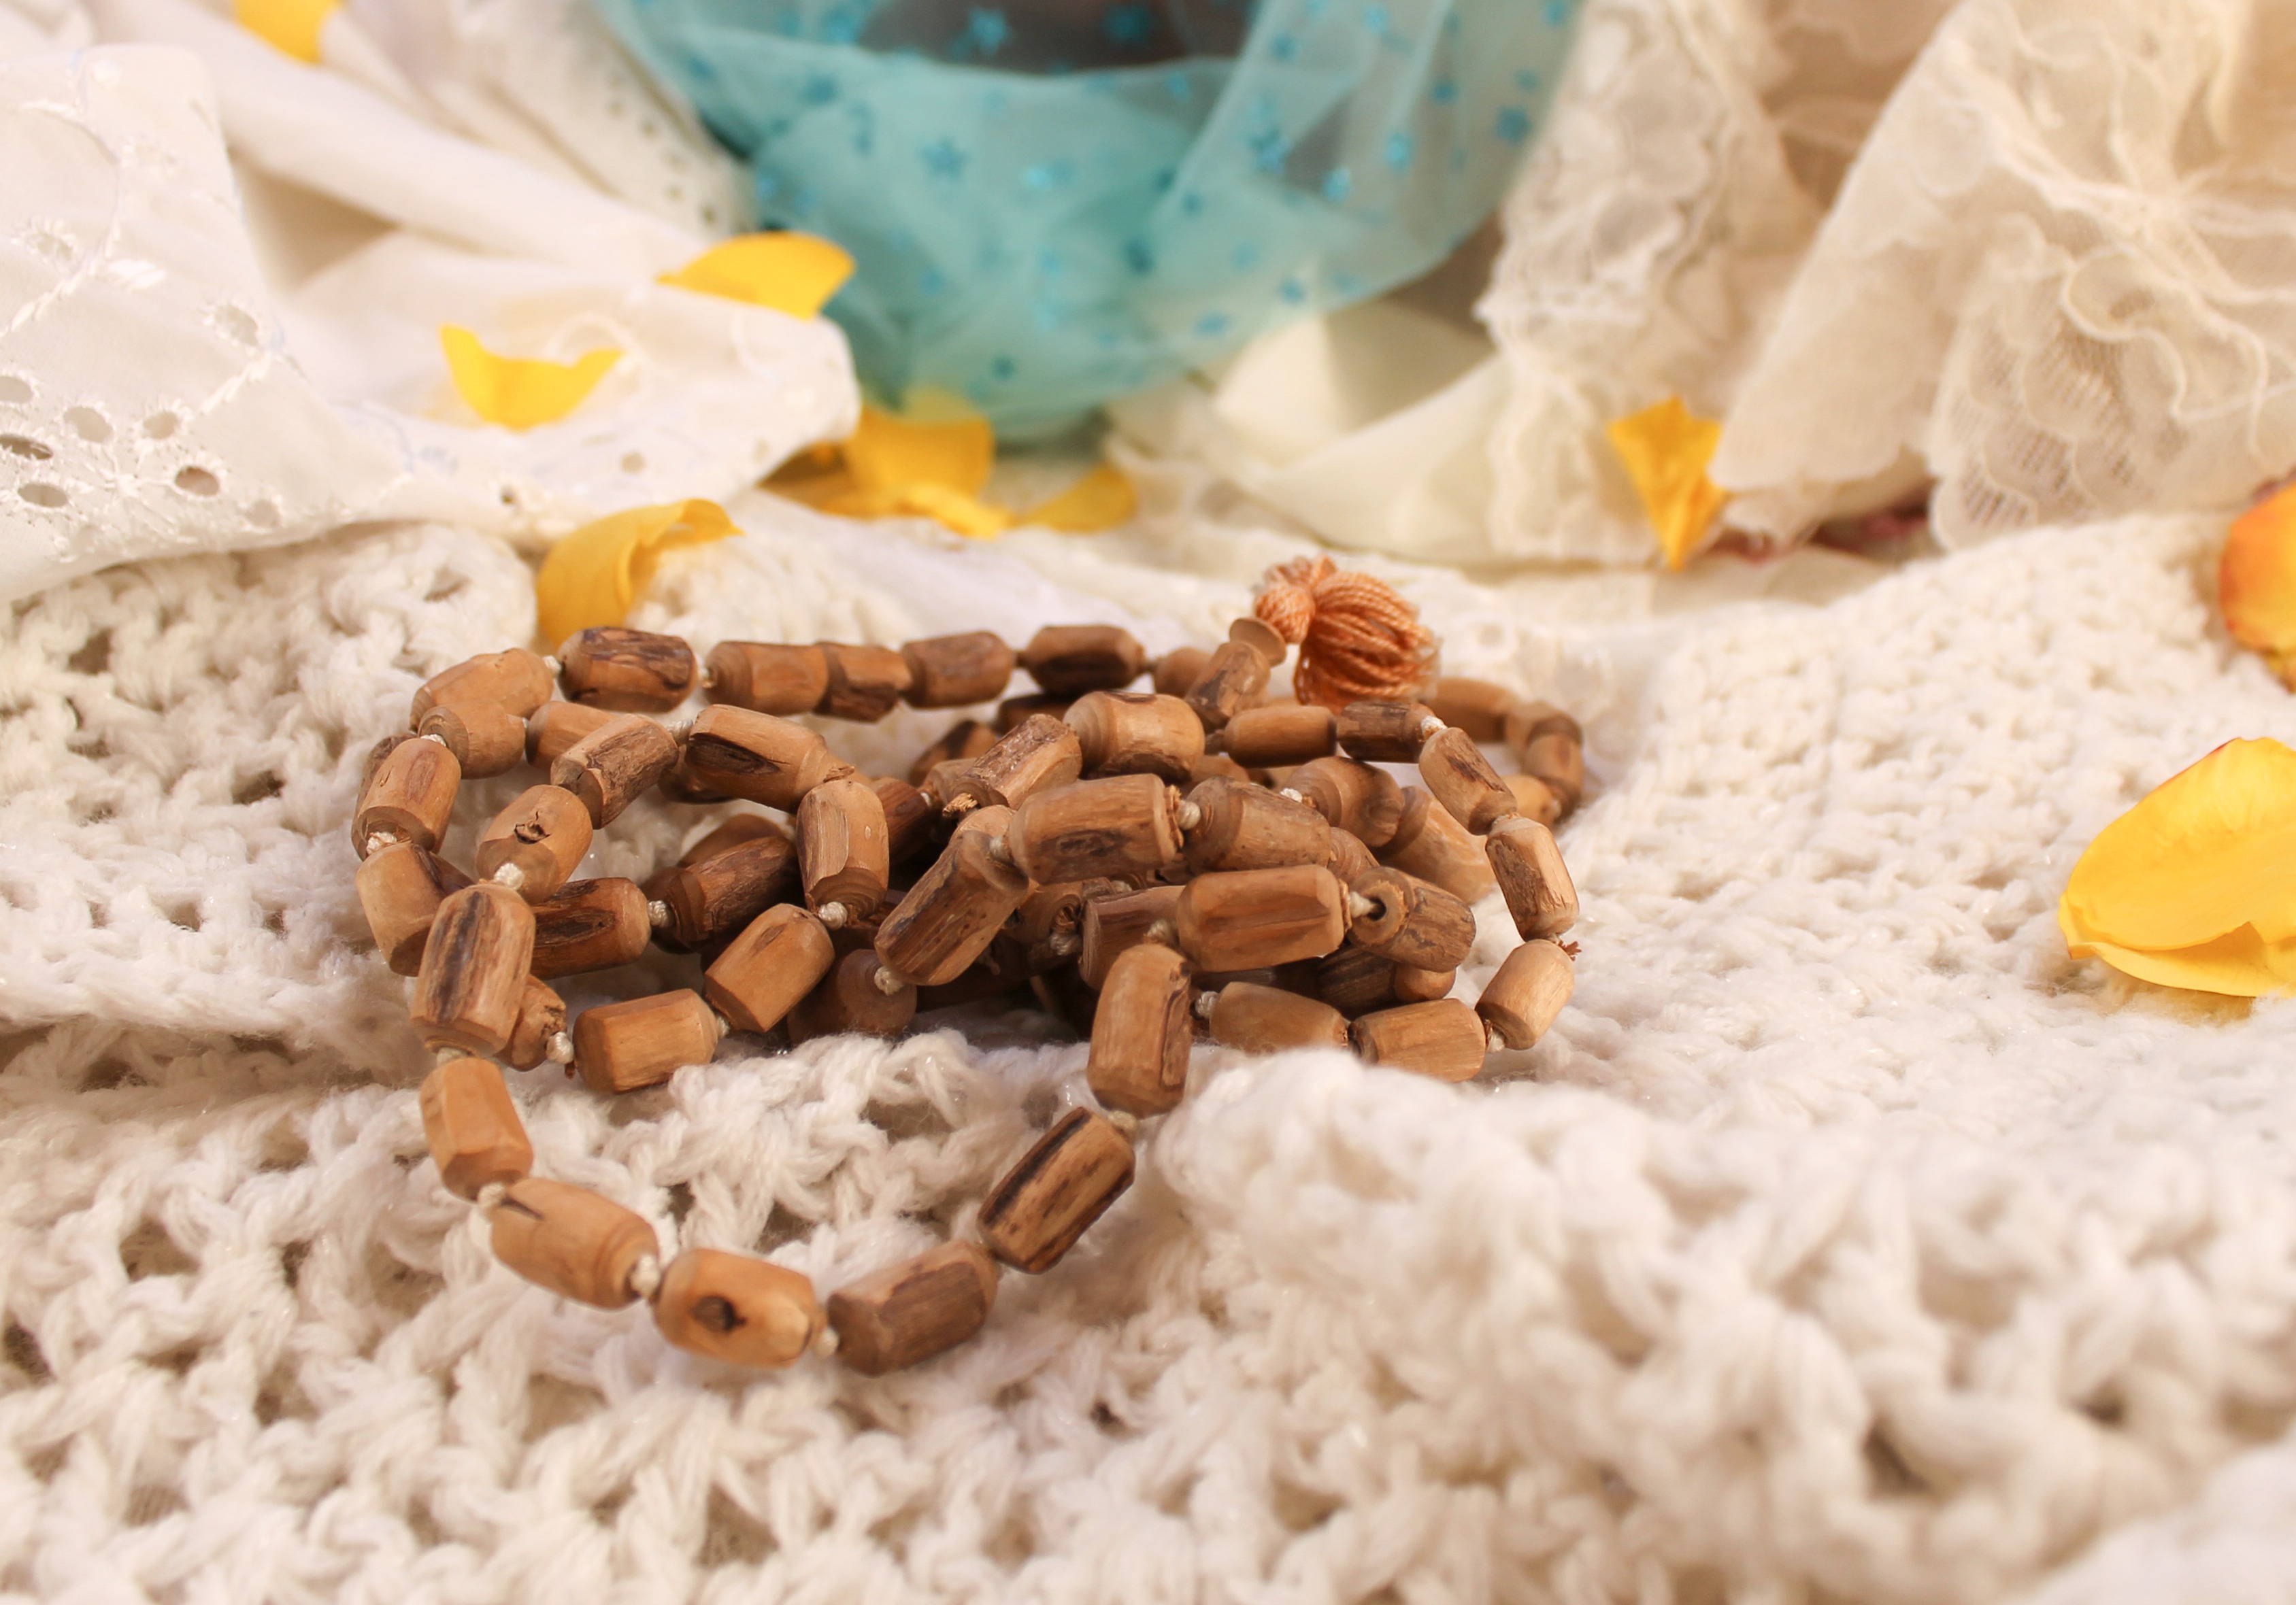
dish, meal, food, produce, peaceful, monk, meditate, breakfast, baking, zen, spiritual, coconut, religious, meditation, wooden, yoga, buddha, om, india, hindu, mala, beads, mantra, meditating, spirituality, flavor, hinduism, hare krishna, snack food, japa, vaishnava, wooden mala, tulasi mala, omkara, om shanti, spiritual energy, vaishnavism